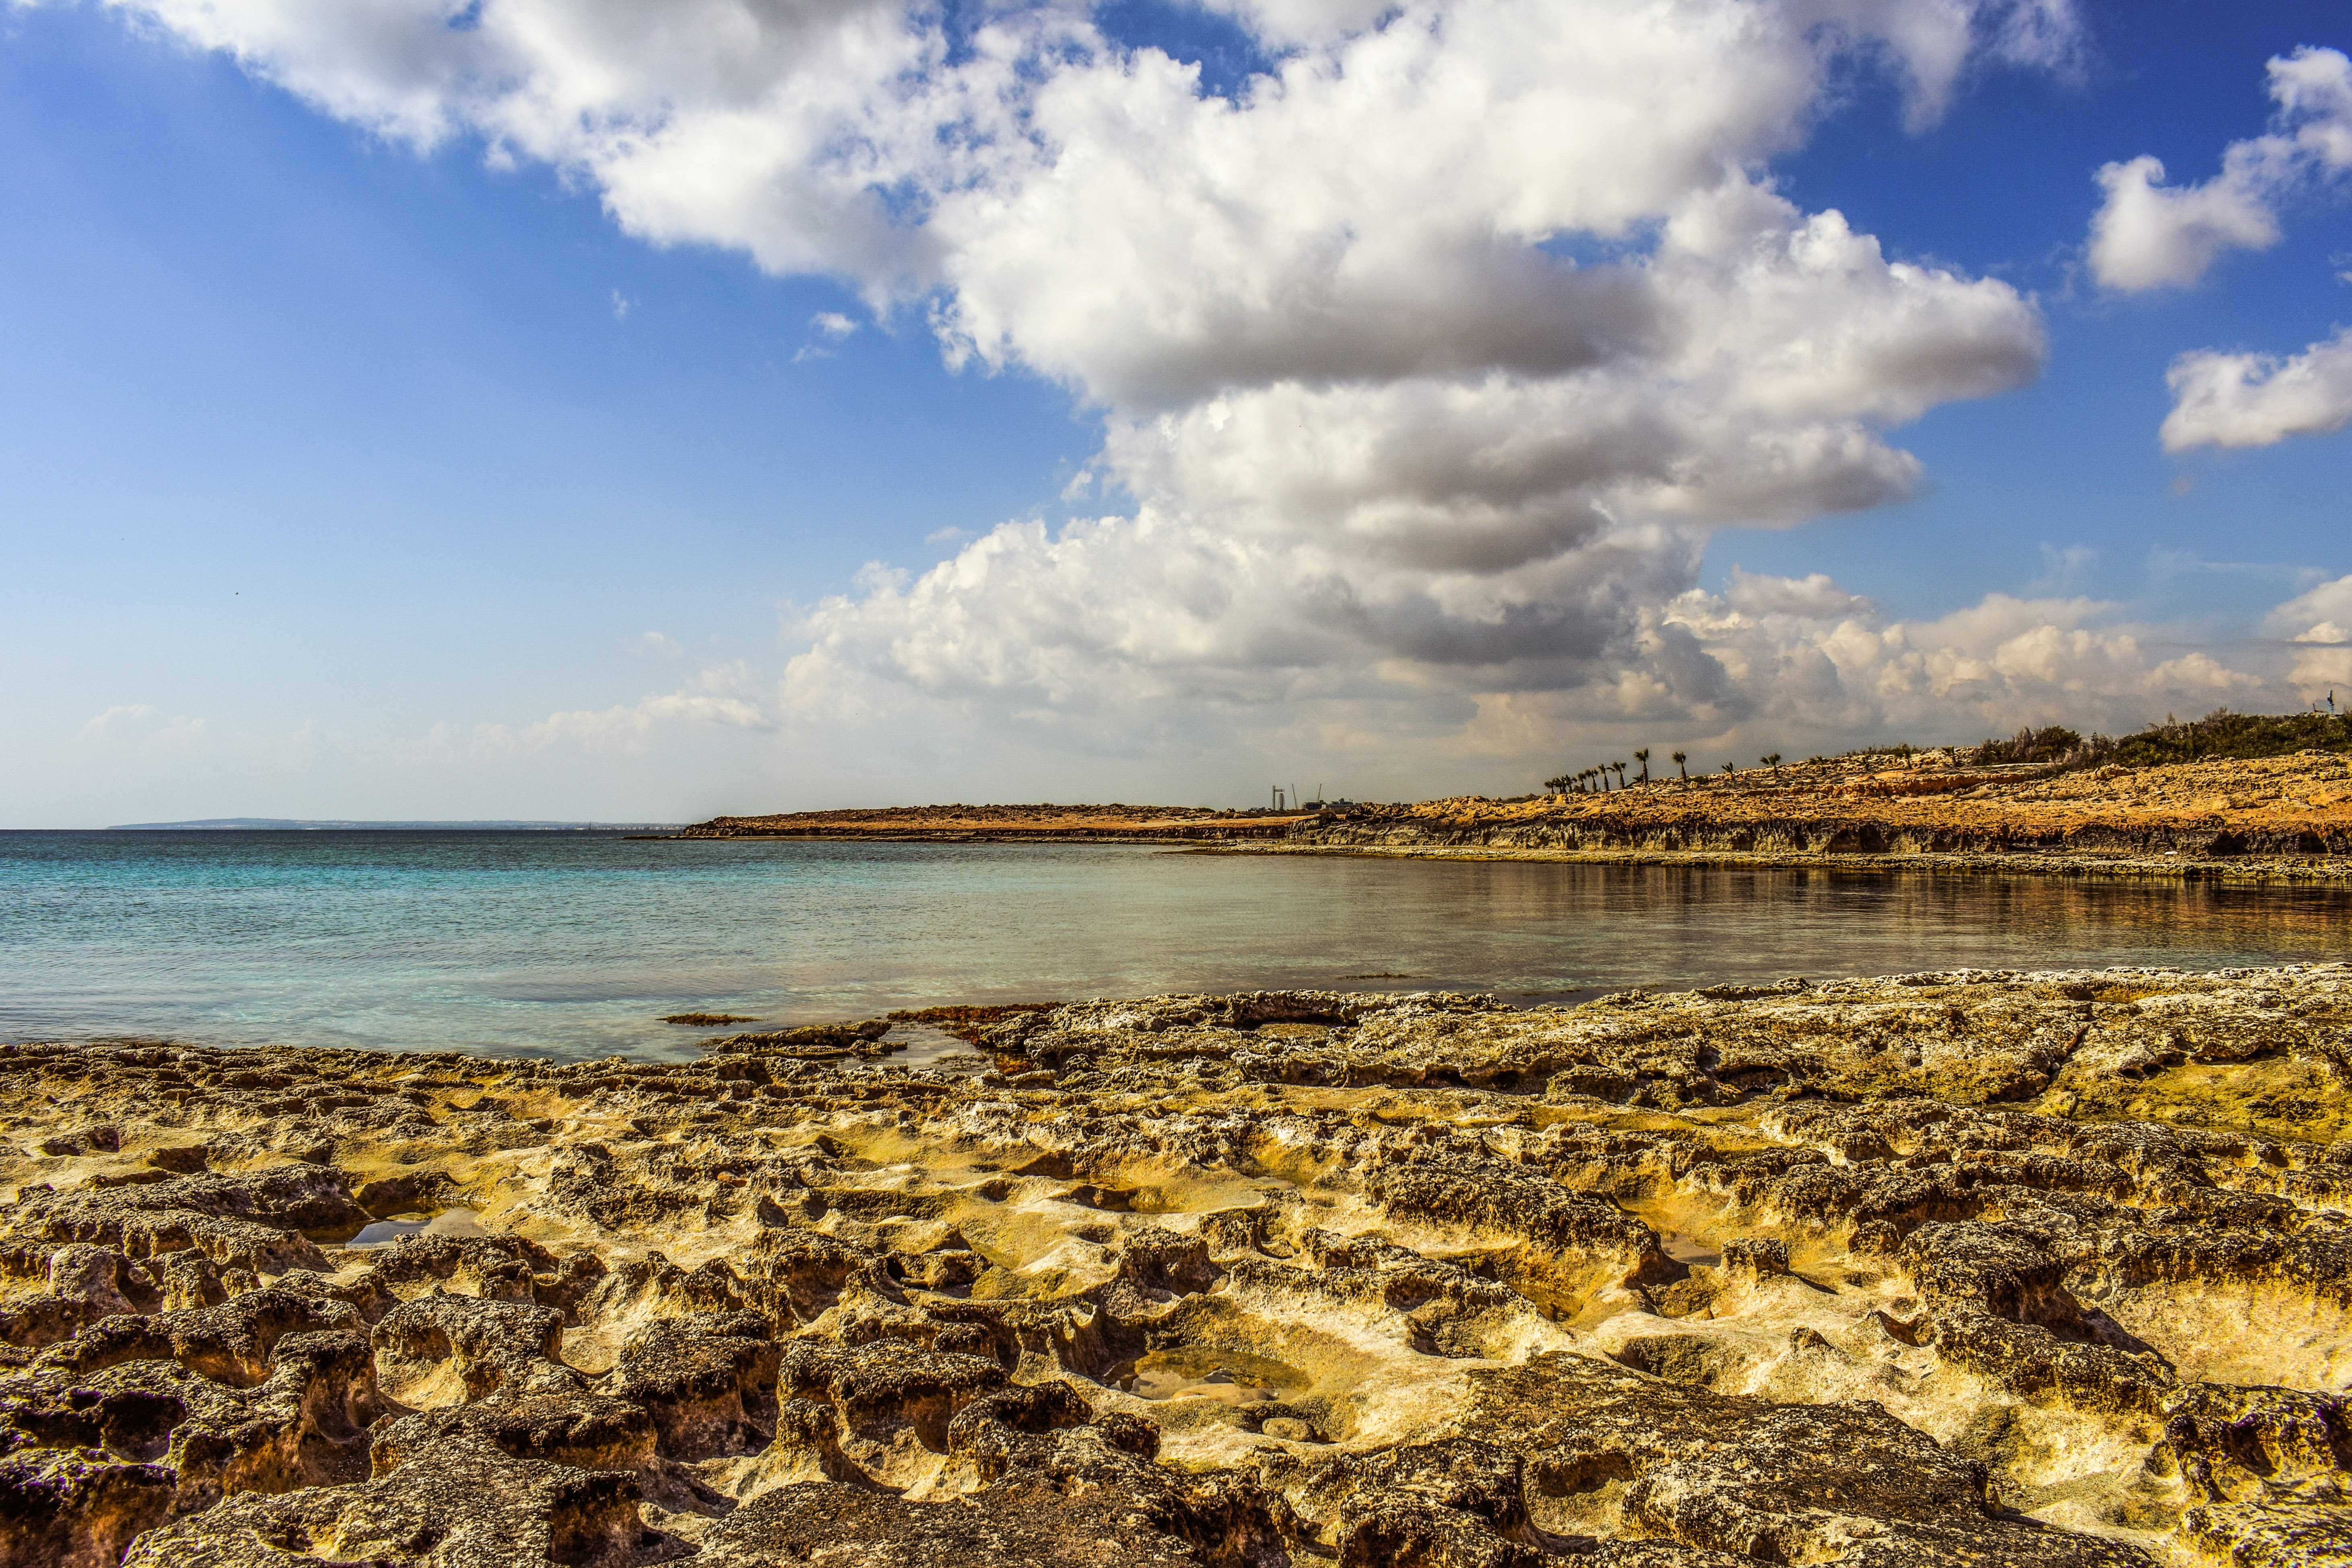
beach, landscape, sea, coast, water, nature, sand, rock, ocean, horizon, cloud, sky, shore, scenery, calm, bay, rocky, body of water, clouds, cyprus, ayia napa, meteorological phenomenon, coastal and oceanic landforms